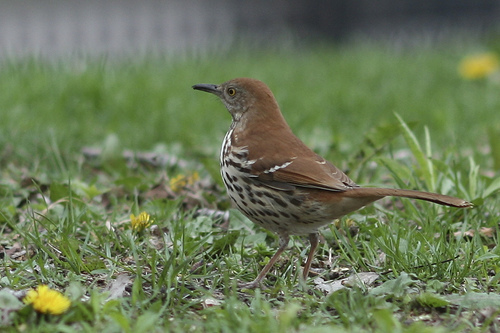
a brown backed bird with a speckled brown and white breast and belly, with a medium sized black bill.
a medium sized bird that has tones of brown and dark brown spots on its bellybird has brown body feathers, spotted breast feather, and black beak
this bird has a brown crown and nape, and a white and black spotted breast.
this bird has a speckled belly and breast with a short pointy bill.
this bird is red with white and has a long, pointy beak.
this bird is brown with white and black and has a long, pointy beak.
this bird has wings that are red and has a spotted tail
this bird has a brown body and wings, with speckled chest.
this bird has a brown head and wings and a white belly mottled with black.
Species: Brown Thrasher